Islam Bozbayev

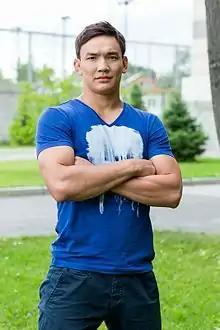

Islam Bozbayev (born 11 June 1991 in Temirtau) is a Kazakh judoka who won the bronze medal in the men's under 81 kg class at the 2010 Asian Games. He competed in the same division at the 2012 Summer Olympics.